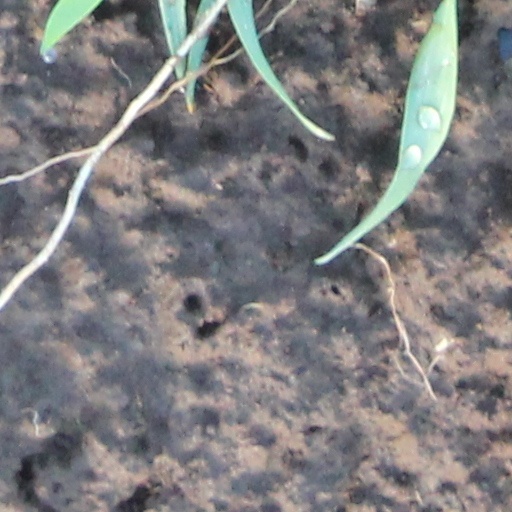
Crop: wheat